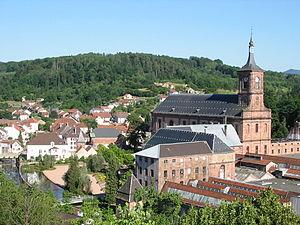
Le diocèse de Saint-Dié est une circonscription de l'Église catholique en France. C'est un diocèse érigé en 1777 après que le duché de Lorraine est devenu français. Sa juridiction s'étend sur une partie de l'antique diocèse de Toul, démembré pour l'occasion. Sa juridiction coïncide aujourd'hui avec le département des Vosges. Au 1ᵉʳ janvier 2000, le nombre de paroisses est amené à 57. Elles sont à partir du 1ᵉʳ juillet 2013 au nombre de 48 paroisses réparties en 14 communautés de paroisses.
Moyenmoutier est une commune française située dans le département des Vosges, en région Grand Est.
Cet article recense les monuments historiques français classés en 1913.
Cet article recense les monuments historiques de France classés en 1840, la première protection de ce type dans le pays.
Le sentier de grande randonnée 533 parcourt le Massif des Vosges sur son versant lorrain jusqu’au col du Luthier avant de poursuivre vers les Vosges comtoises. Il commence à de Sarrebourg en Lorraine mosellane pour se terminer à Évette-Salbert dans le pays de Belfort. Son balisage est un rectangle vert foncé.
L'abbaye Saint-Hydulphe de Moyenmoutier était une abbaye de l'ordre de Saint-Benoît, située à Moyenmoutier, dans le département des Vosges. Cette abbaye abrita jusqu'à 300 religieux.